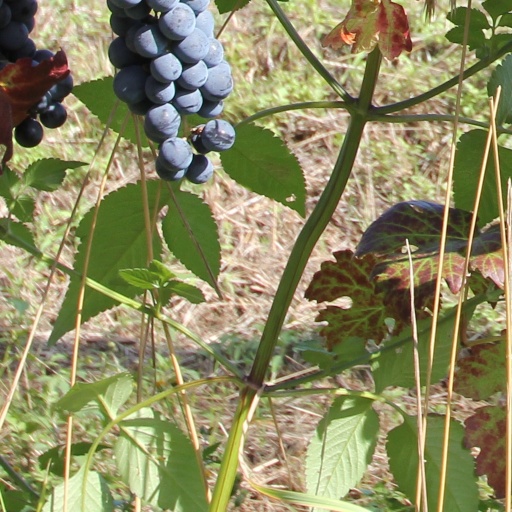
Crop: grape